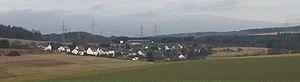
Leiningen est une municipalité du Verbandsgemeinde Emmelshausen, dans l'arrondissement de Rhin-Hunsrück, en Rhénanie-Palatinat, dans l'ouest de l'Allemagne.